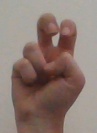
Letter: toot